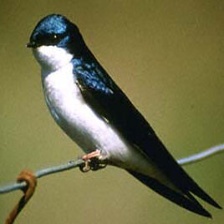
Species: TREE SWALLOW
Scientific name: TACHYCINETA BICOLOR